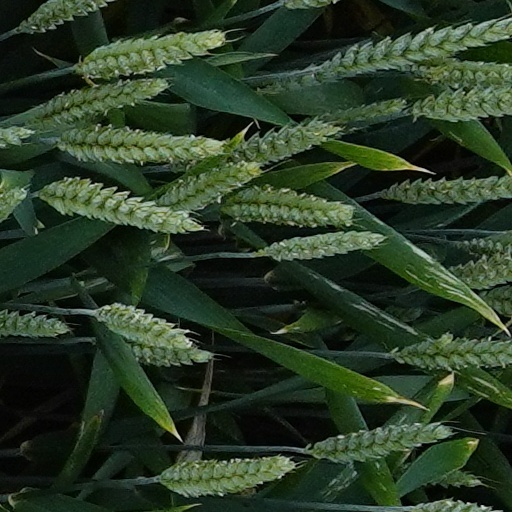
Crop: wheat